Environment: real
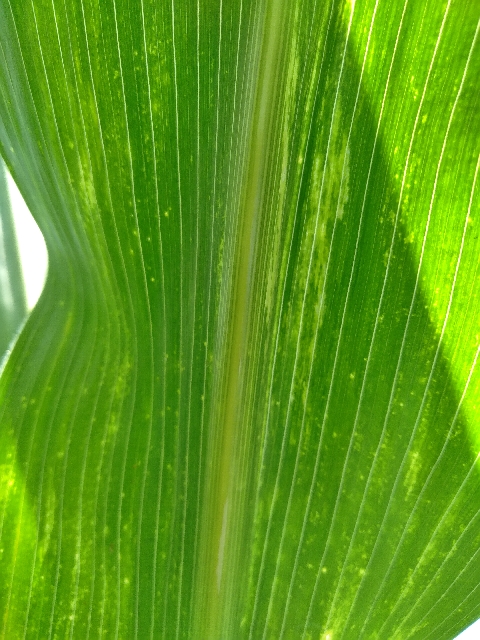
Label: lethal_necrosis